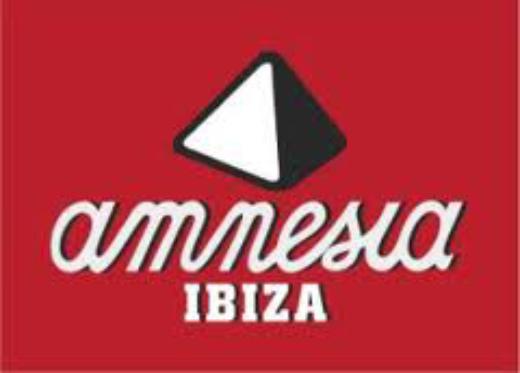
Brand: amnesia
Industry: Clothes